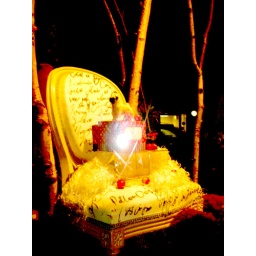
somewhere in melbourne - a flower shops's window display